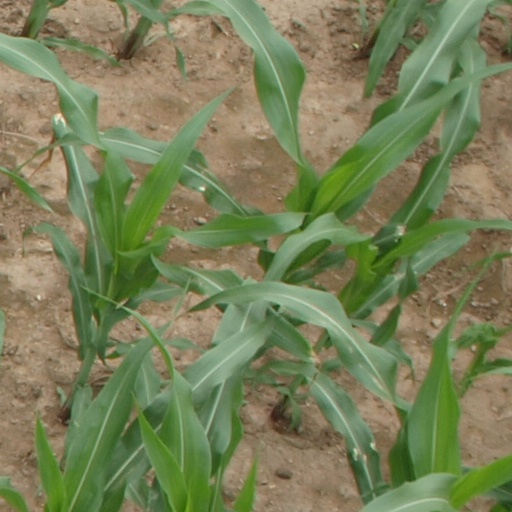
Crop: maize; corn